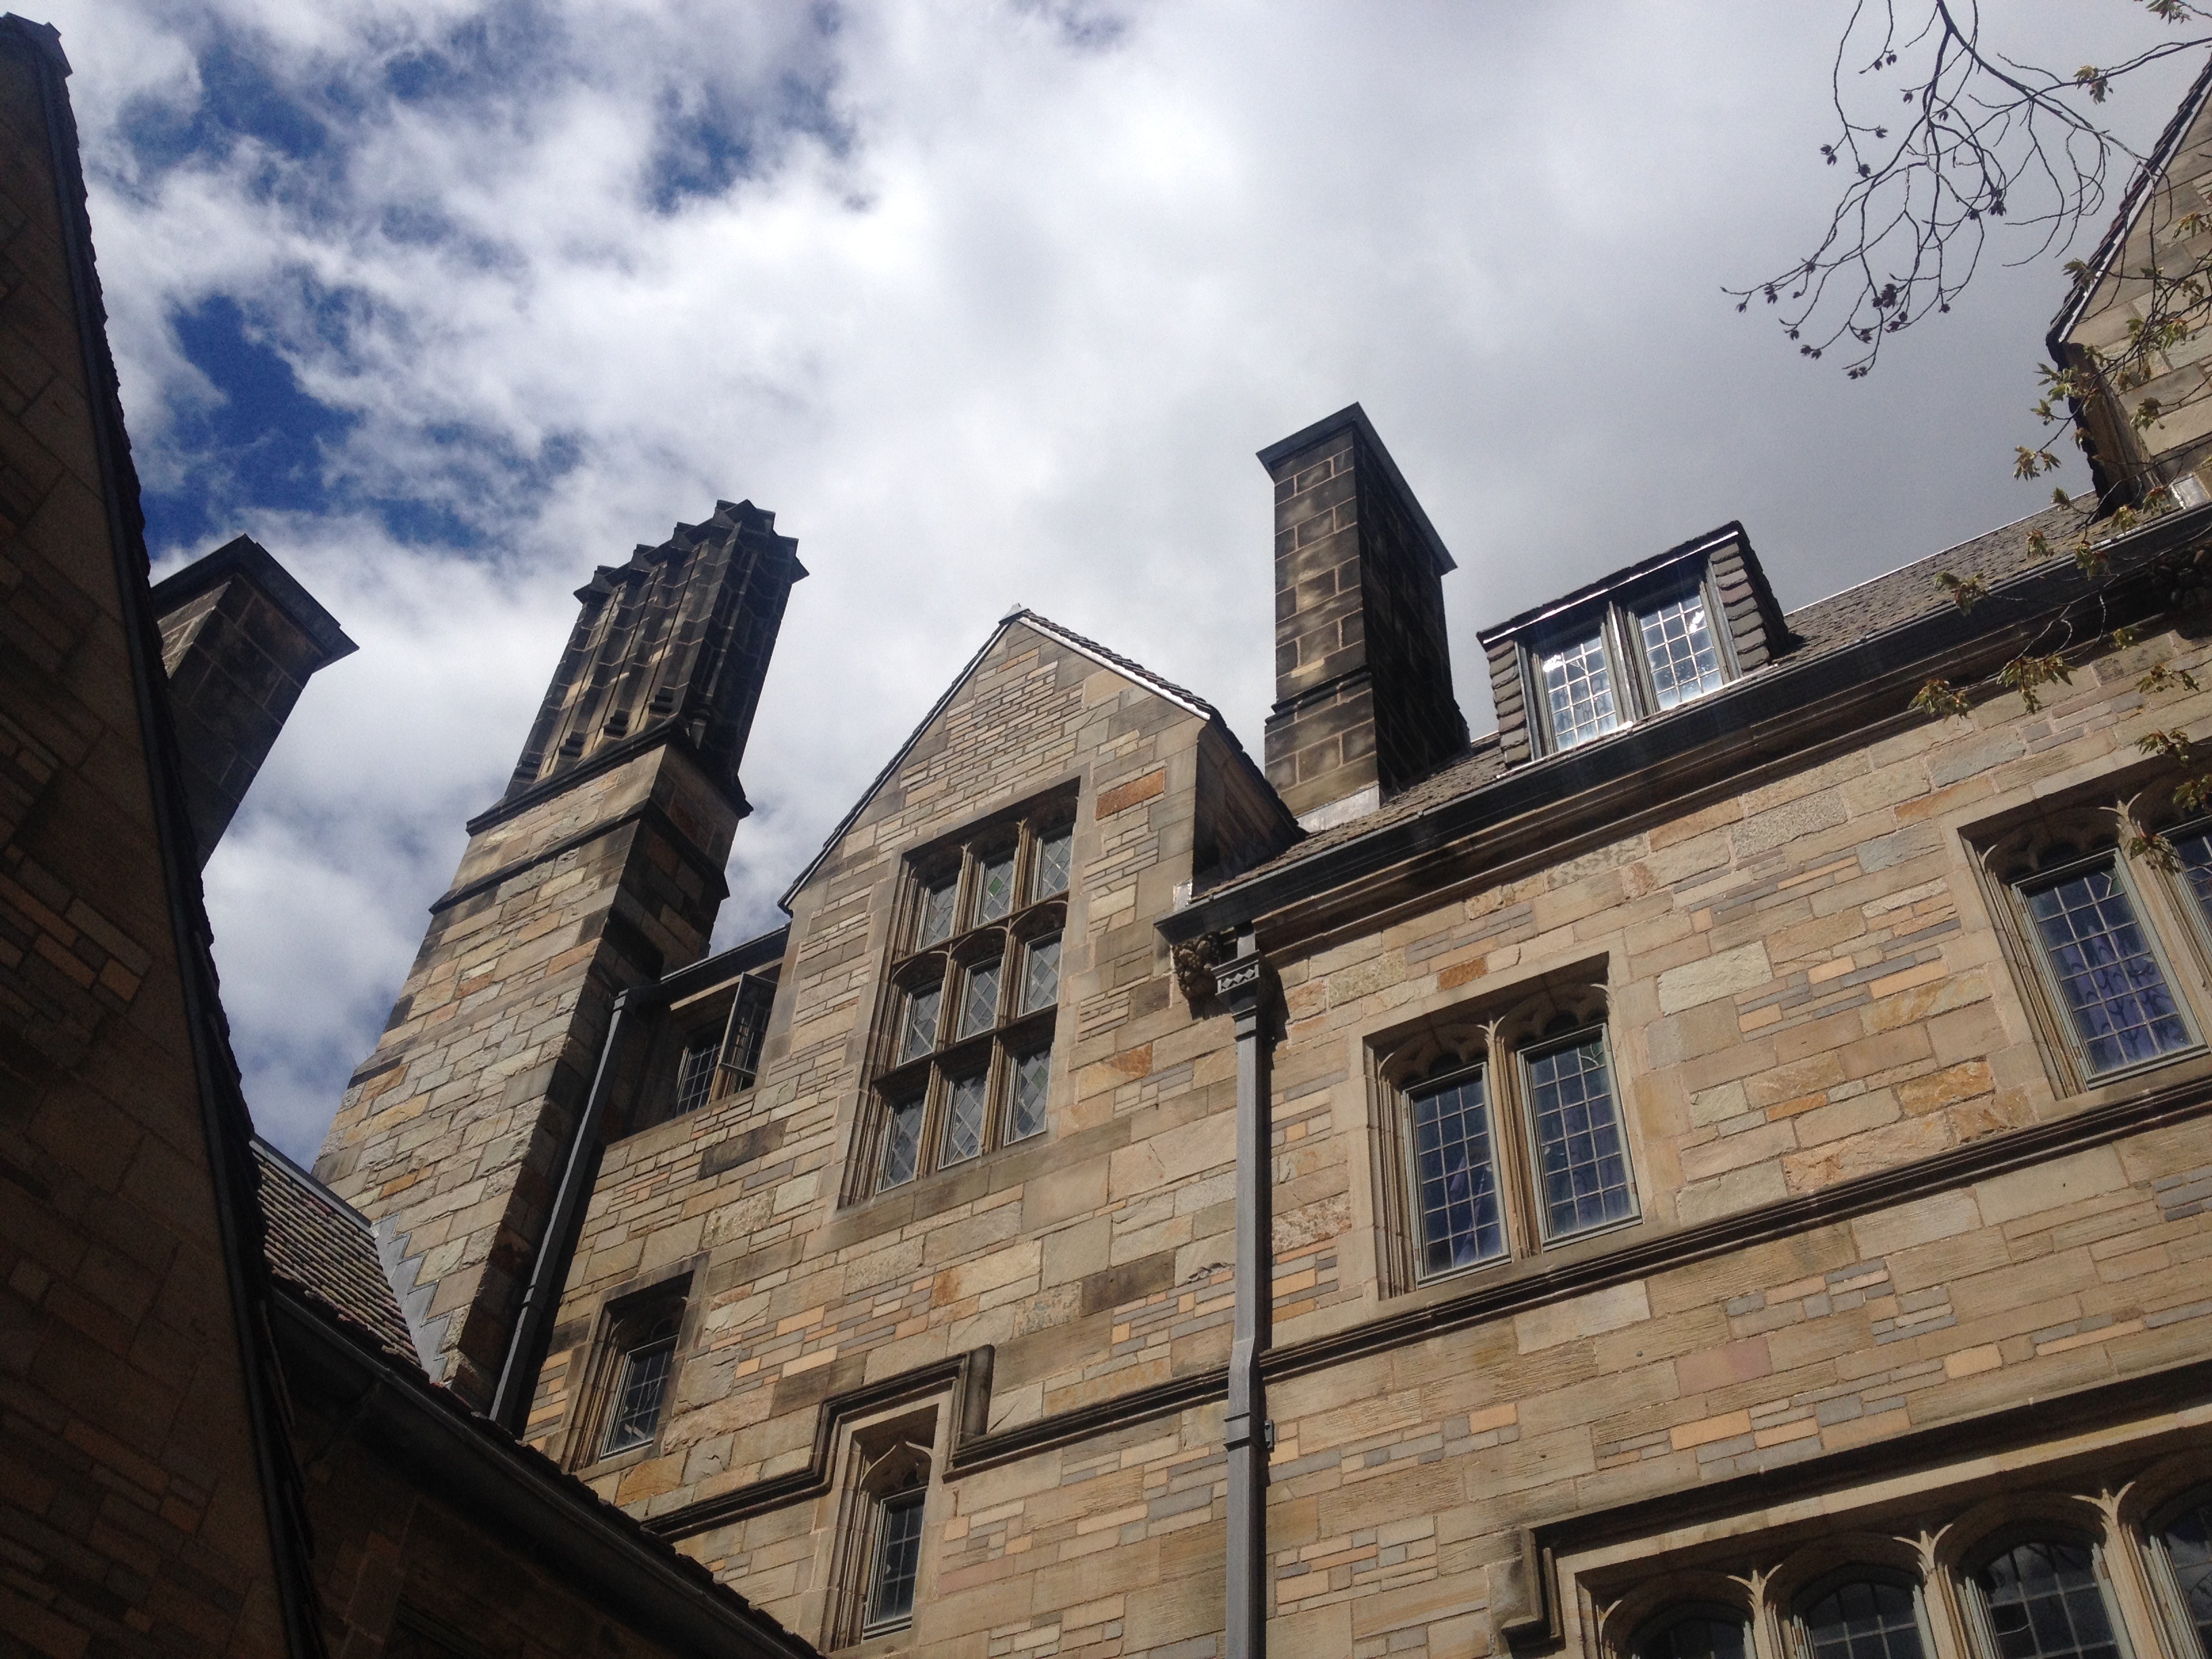
architecture, house, town, roof, building, city, wall, cityscape, downtown, landmark, facade, garden, school, neighbourhood, urban area, human settlement, jelle